Boeing CH-47 Chinook in Australian service

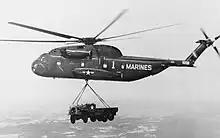
A Sikorsky CH-53A Sea Stallion in flight; this type was preferred by a joint RAAF-Army evaluation team in 1969

The Australian military continued to consider options to acquire heavy-lift helicopters throughout the 1960s, and a formal program to achieve this goal was initiated by the RAAF in 1969. The Federal Government's Cabinet approved the acquisition of twelve such helicopters in August that year. At this time the helicopters were intended to be deployed to South Vietnam as part of the Australian contribution to the Vietnam War. A team of nine Air Force and Army officers travelled to the United States in October 1969 to evaluate the Sikorsky CH-53 Sea Stallion and Chinook. The team, which was led by Group Captain Peter Raw, recommended that CH-53s be ordered as the type had superior flying characteristics. Senior RAAF officers and the Army were not pleased with this outcome, and the Air Board rejected Raw's report. Read, who was now an air vice-marshal and deputy chief of the air staff, was directed to review the choice of helicopters, and again recommended that Chinooks be acquired. He justified this choice on the grounds that the Chinook could carry more cargo than the CH-53 and was better suited for operations in the mountains of the Australian-administered Territory of Papua and New Guinea. The Government believed that both types met the RAAF's requirements, but a project to acquire Chinooks would be lower risk than purchasing CH-53s. As a result, an order for twelve CH-47C Chinooks was announced on 19 August 1970. It was planned to rotate the helicopters in and out of service, six being available at any time. The order was suspended later in 1970 when a series of engine problems affected the United States Army's CH-47Cs, but was reinstated in March 1972 after these issues were resolved. The total cost of the purchase was $A37 million. The order made Australia the CH-47's first export customer.